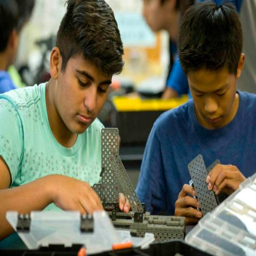
person , left , and person build the frame for a new robot as students work on their robots for the next competition .